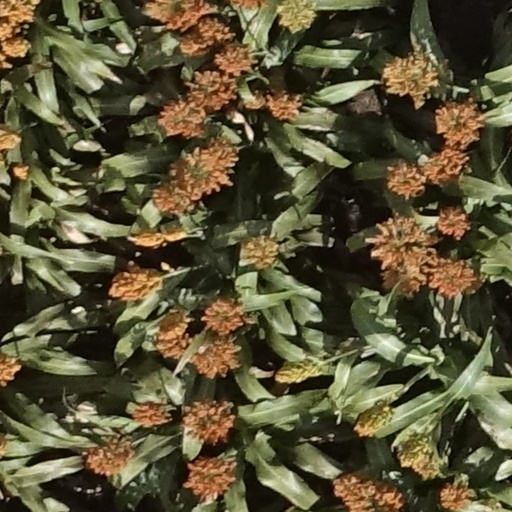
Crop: sorghum